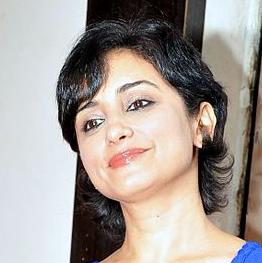
Age: 33